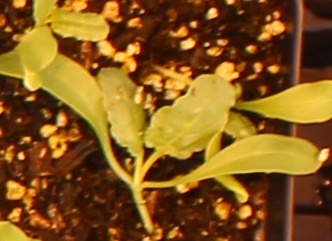
Label: Sugar beet